Shinto

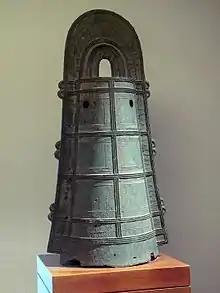
A Yayoi period bell; these probably played a key role in rites at the time.

Public festivals are commonly termed , although this term has varied meanings—"festival", "worship", "celebration", "rite", or "prayer"—and no direct translation into English. Picken suggested that the festival was "the central act of Shinto worship" because Shinto was a "community- and family-based" religion. Most mark the seasons of the agricultural year and involve offerings being directed to the in thanks. According to a traditional lunar calendar, Shinto shrines should hold their festival celebrations on or "clear days", the days of the new, full, and half moons. Other days, known as , were generally avoided for festivities. However, since the late 20th century, many shrines have held their festival celebrations on the Saturday or Sunday closest to the date so that fewer individuals will be working and will be able to attend. Each town or village often has its own festival, centred on a local shrine. For instance, the Aoi Matsuri festival, held on 15 May to pray for an abundant grain harvest, takes place at shrines in Kyoto, while the Chichibu Night Festival takes place on 2–3 December in Chichibu.